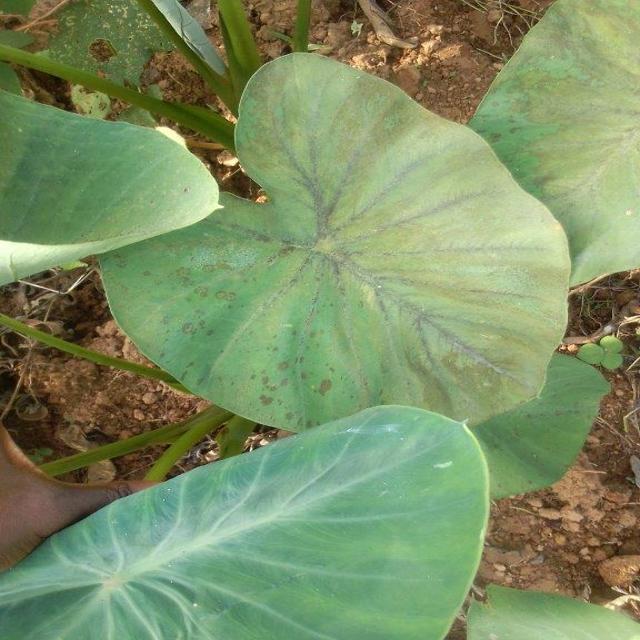
Label: Early_Blight